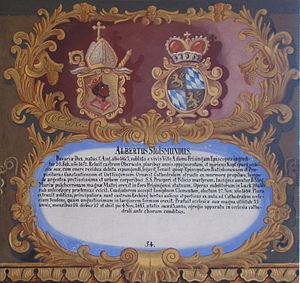
Albert-Sigismond de Bavière est prince-évêque de Freising et de Ratisbonne.